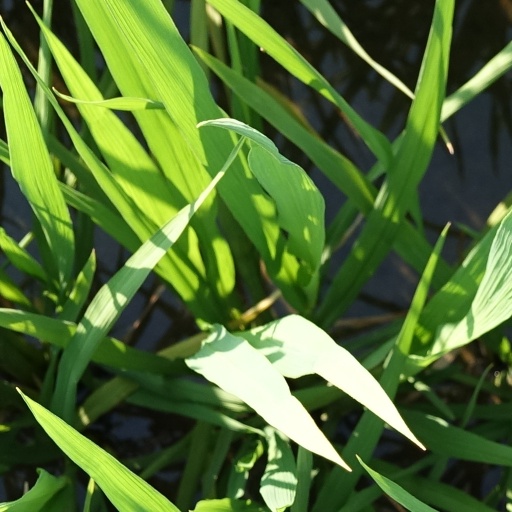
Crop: rice